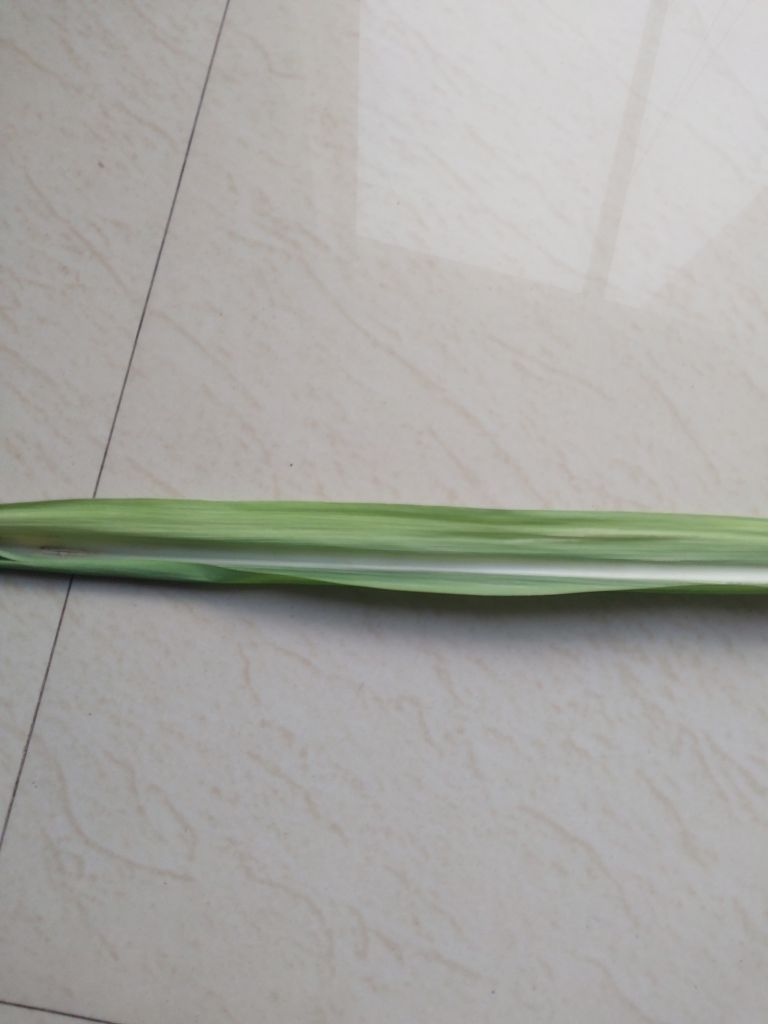
Label: Viral Disease